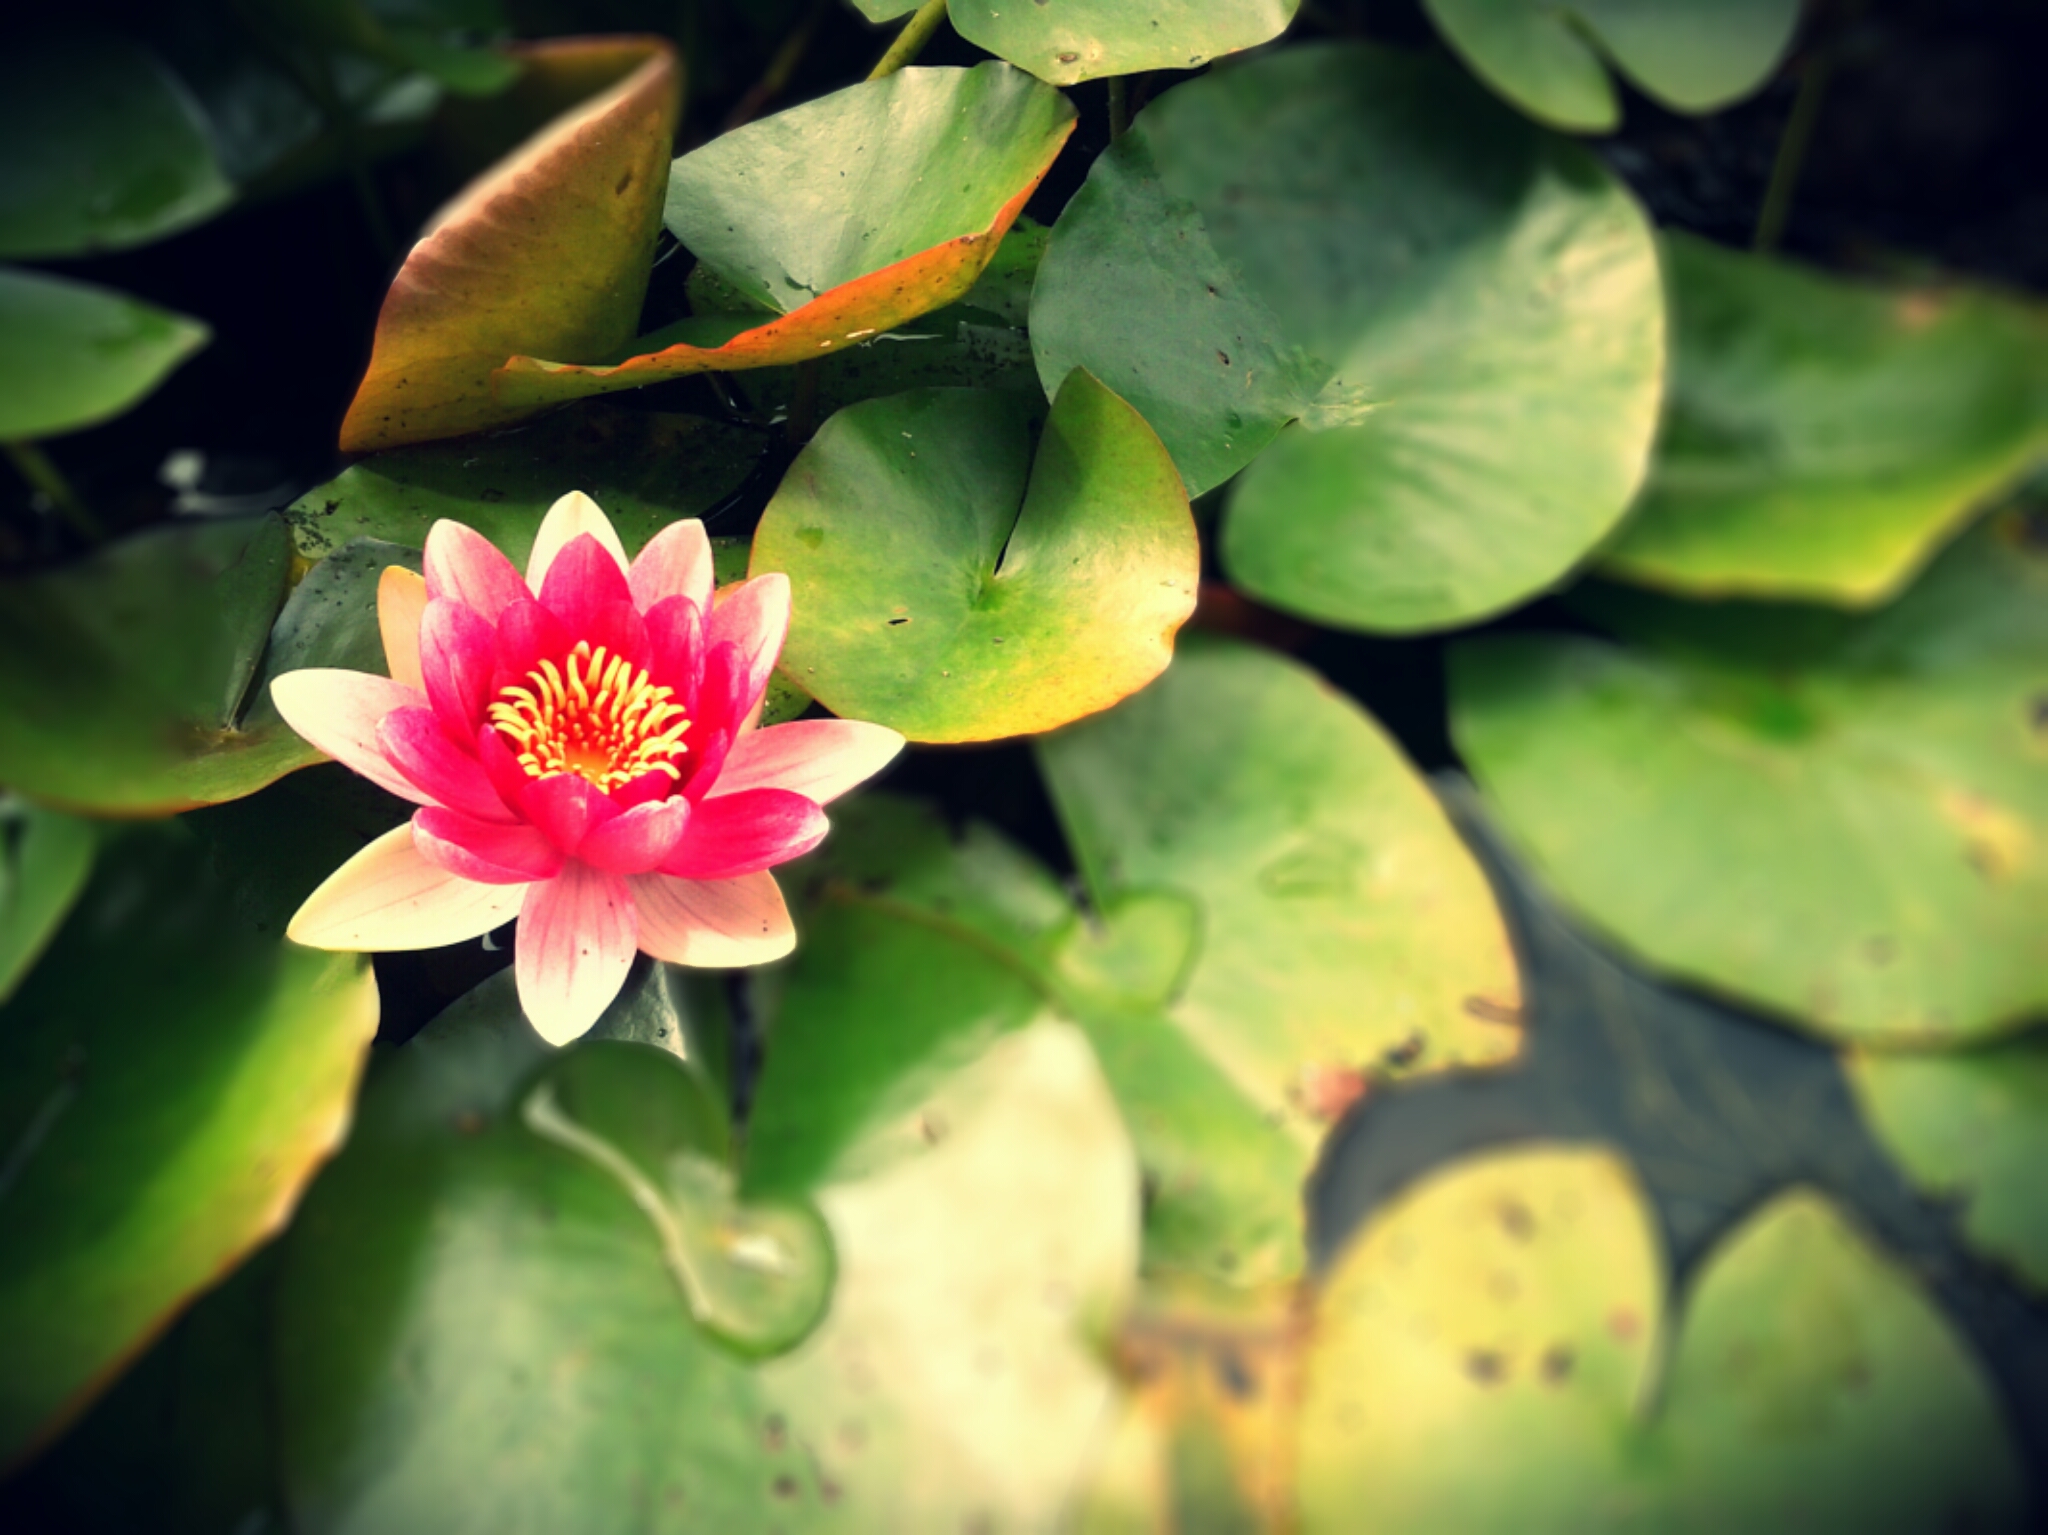
water, nature, blossom, plant, leaf, flower, petal, wet, pond, green, red, botany, yellow, sacred lotus, aquatic plant, flora, petals, lotus, lilly, waterdrops, macro photography, flickrandroidapp filter none, lillypad, flowering plant, land plant, lotus family